Uslar station

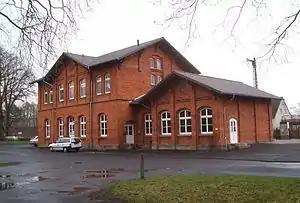
Uslar station is now a cultural centre

Uslar is a railway station located in Uslar, Germany. The station is located on the Sollingbahn, and the train services are operated by Deutsche Bahn.